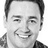
Emotion: happy